McLaren MP4/10

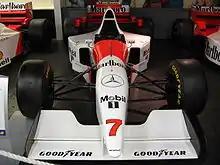
McLaren MP4/10B, driven only twice by Nigel Mansell, with widened cockpit on display at The Donington Collection

The MP4/10B update made its debut at San Marino and was retained for most of the season. A further modification, the MP4/10C, appeared at the Portuguese and European Grands Prix, but was not used further.